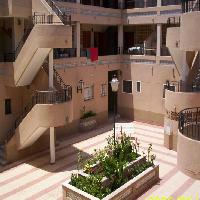
Weather: sun or clear